August Sangret

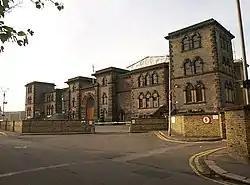
Wandsworth Prison. Sangret was executed within the grounds of this prison on 29 April 1943

Wolfe subsequently moved into an abandoned cricket pavilion in Thursley on or about 3 September, with Sangret providing her with an army-issue blanket and water-bottle stolen from his barracks on this date. In this pavilion, Wolfe would spend extended periods of time, often composing romantic poetry and letters (several of which were smattered with religious overtones), and making childlike drawings of the home into which she evidently envisioned herself and Sangret moving following their marriage. One of these drawings was made on the wall of the cricket pavilion, with a caption reading "Our little Grey home in the West." Beneath this caption, an inscription read: 'J. Wolfe now Mrs. Sangret. England. September 9, 1942'.